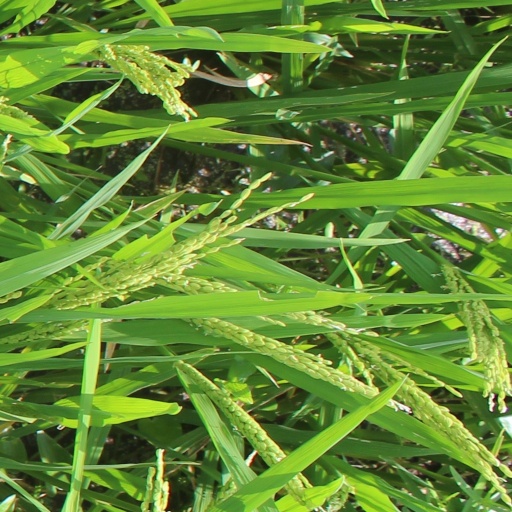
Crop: rice